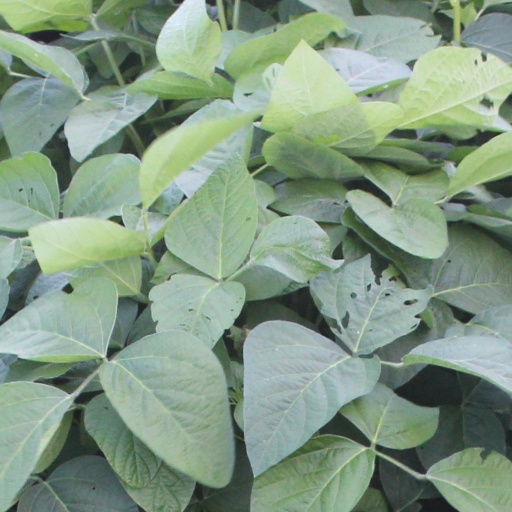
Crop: soybean